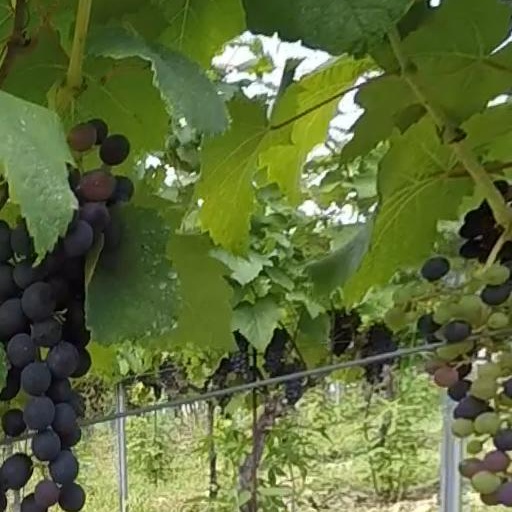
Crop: grape